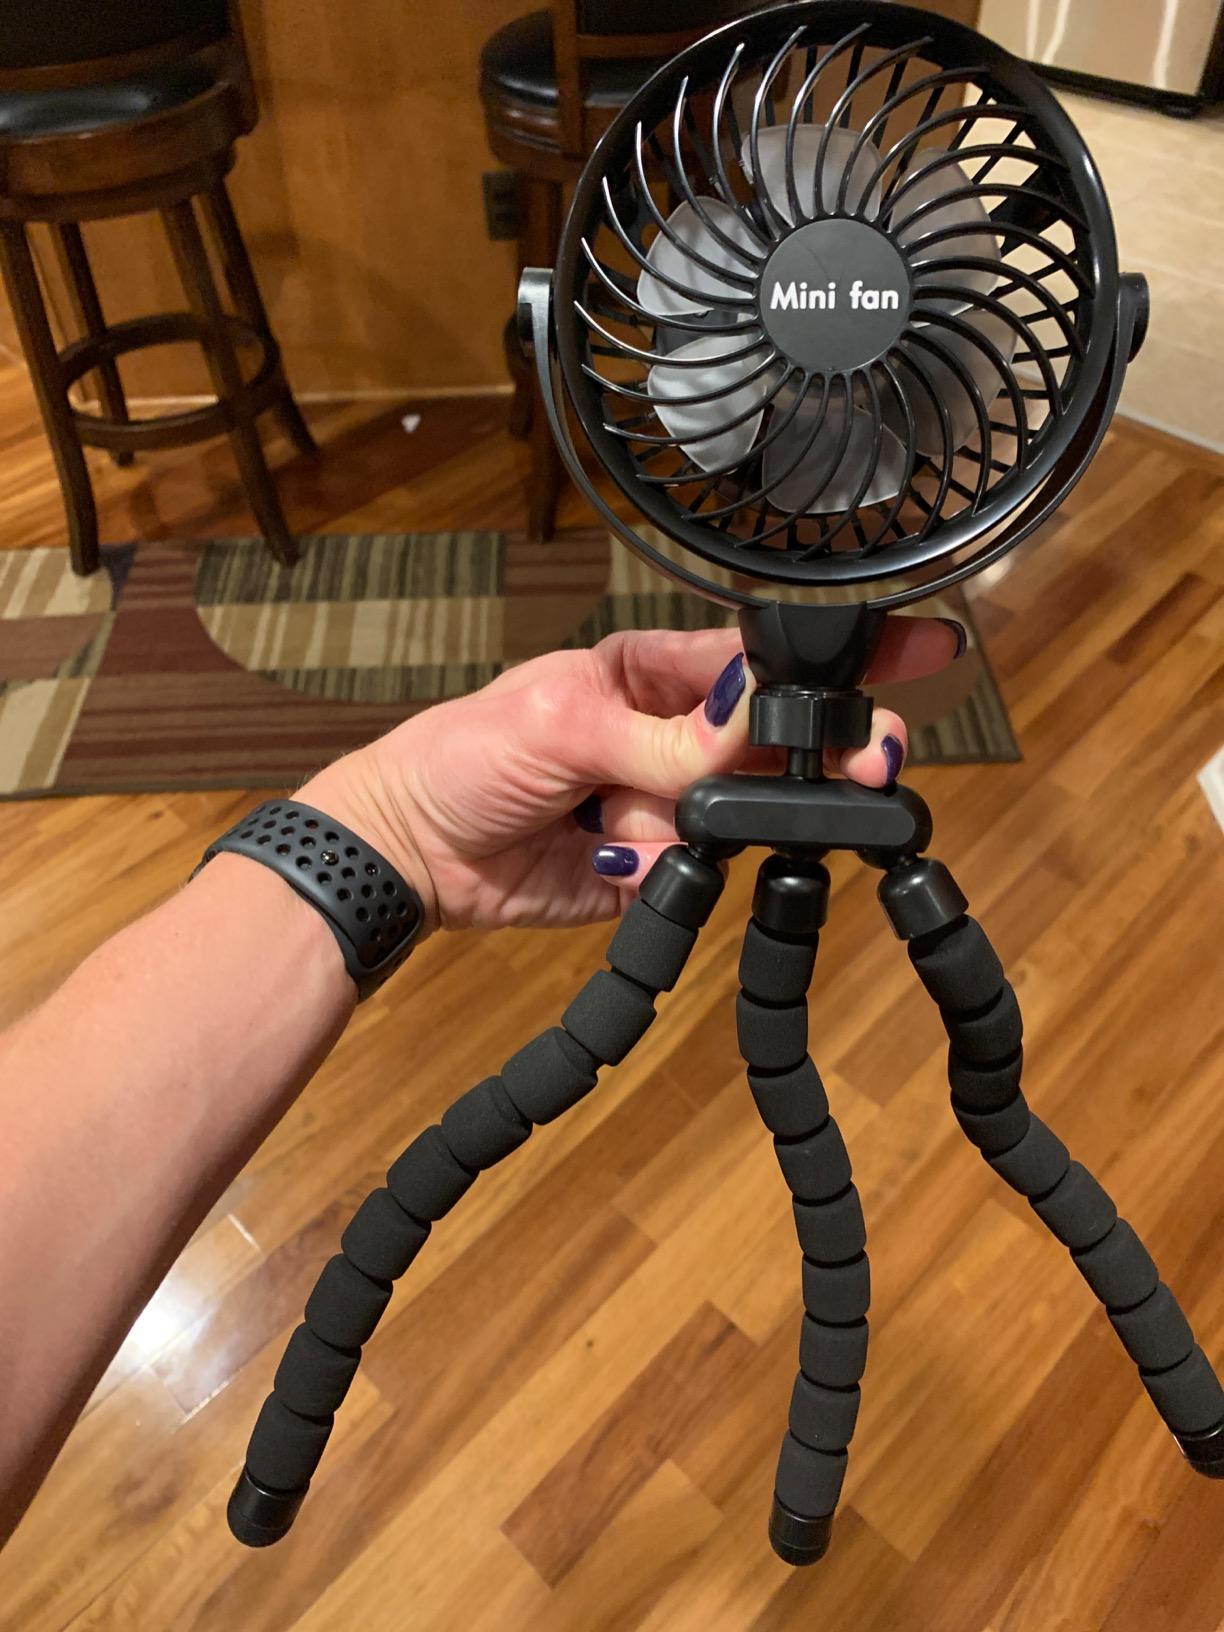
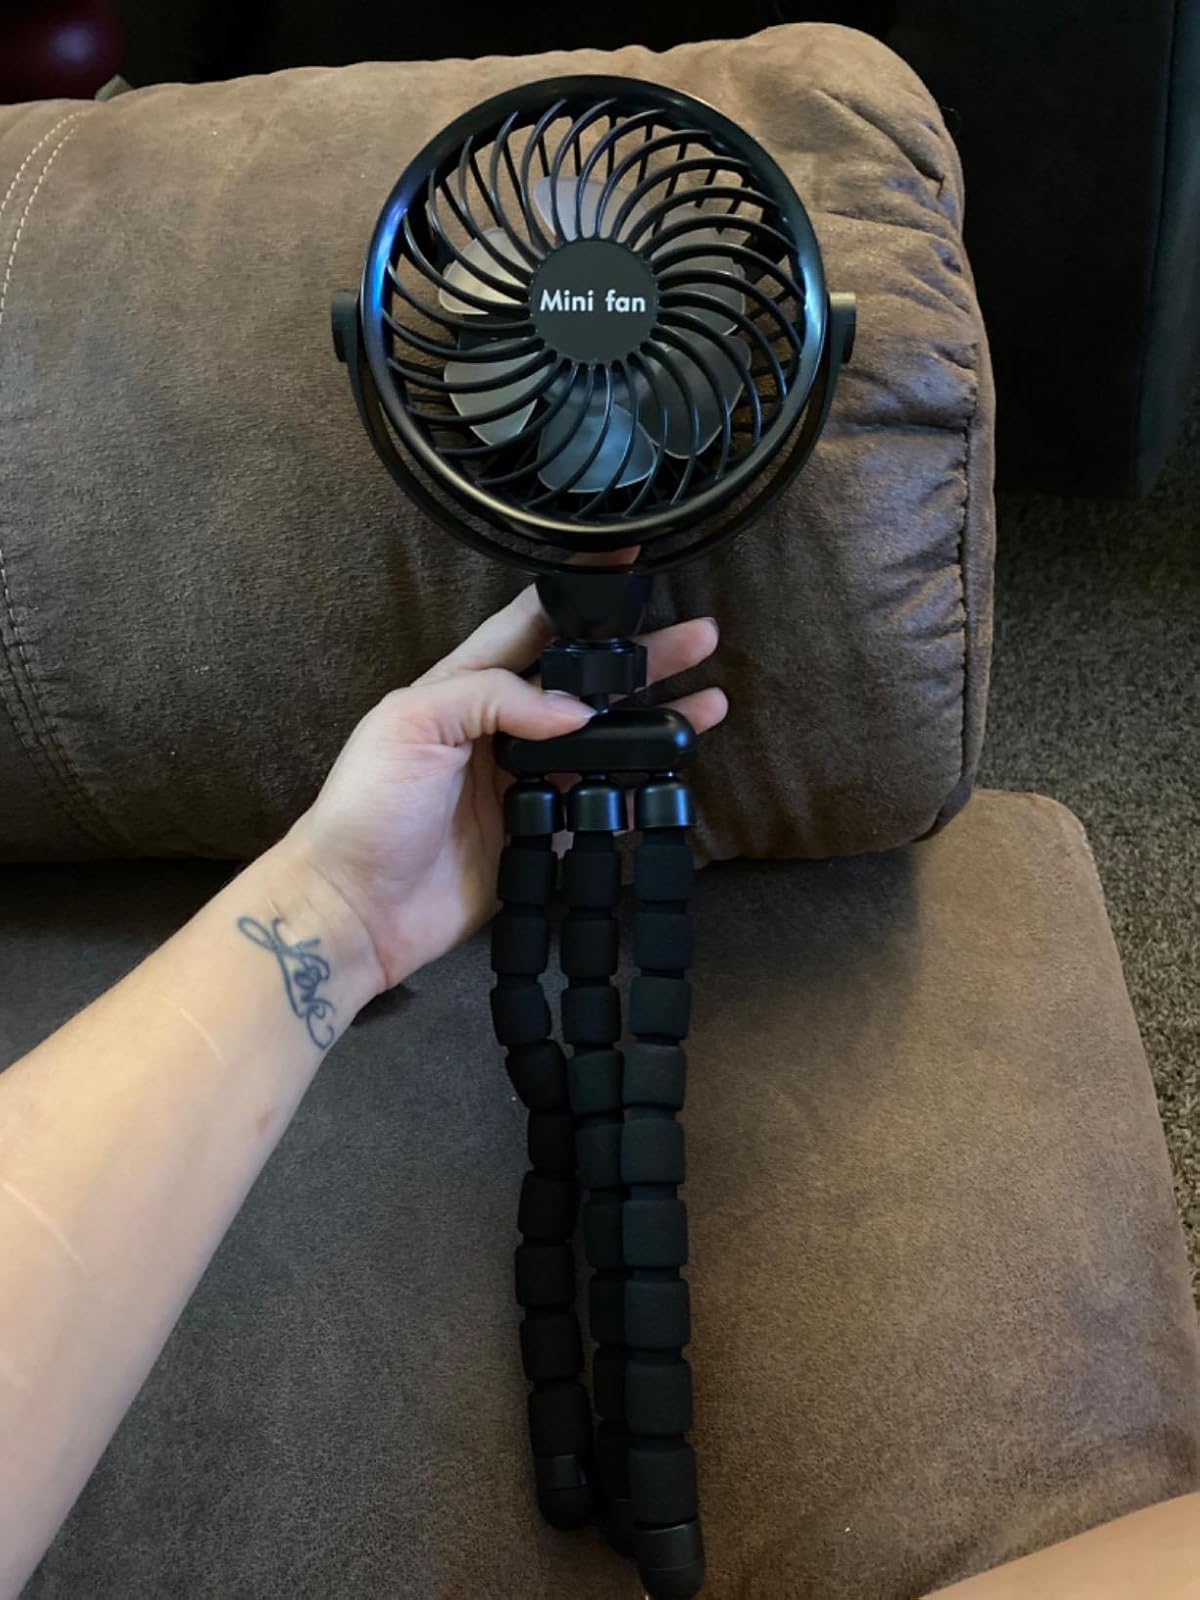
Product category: fan
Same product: yes